Will H. Bradley

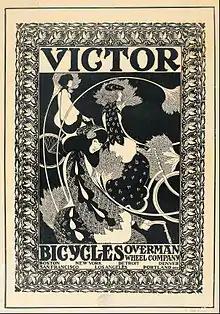
poster for"Victor Bicycles"

Though Bradley, evidently, did not do the actual cutting of type matrixes, many types were based on his designs.